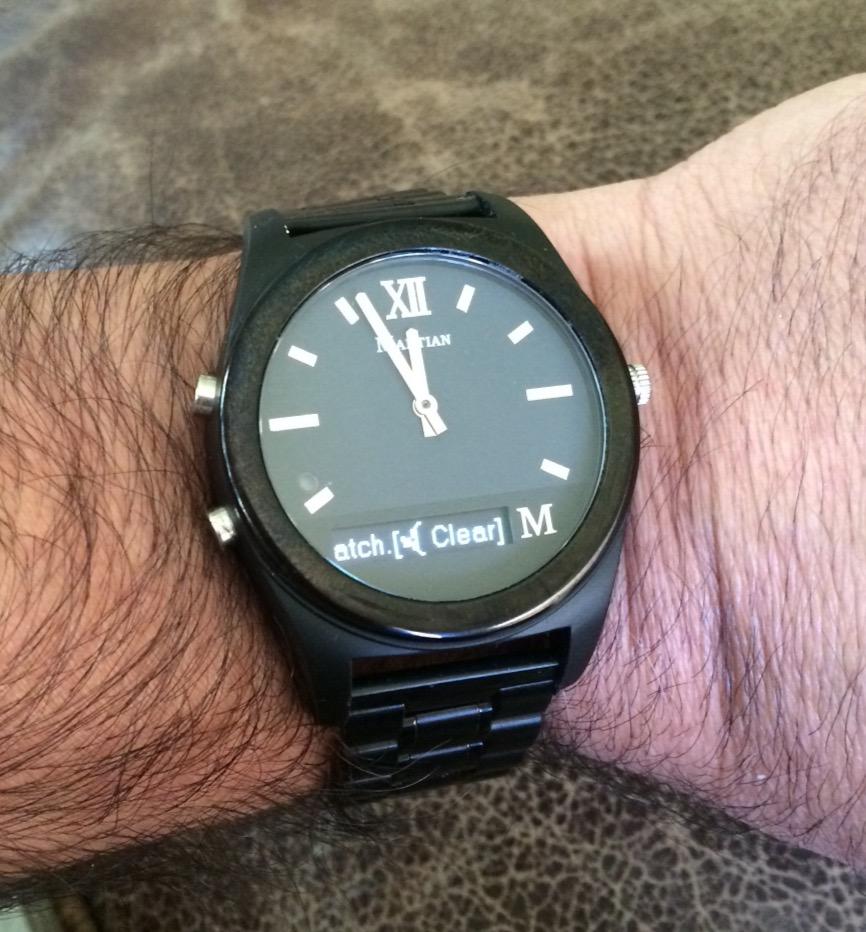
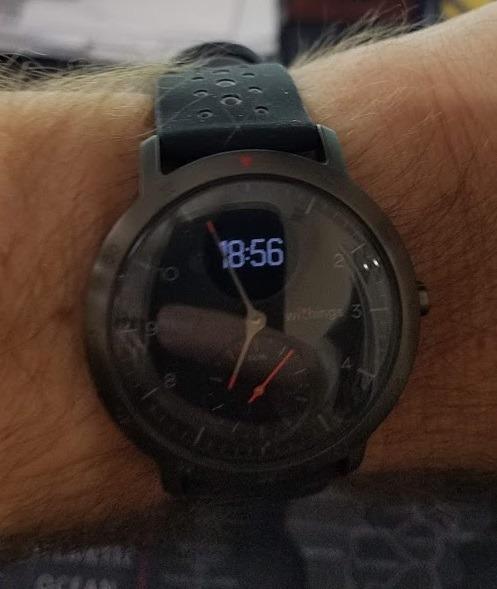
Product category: smartwatch
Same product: no